1990s post-Soviet aliyah

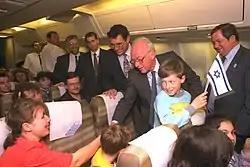
Prime Minister Yitzhak Rabin shakes hands with new Russian immigrants on their flight from Russia to Israel. 27 April 1994.

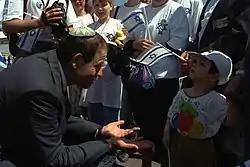
Jewish Agency Chairman Avraham Burg welcomes new Russian immigrants upon their arrival at Ben Gurion Airport. 10 May 1995.

In 1989, Soviet General Secretary Mikhail Gorbachev decided to lift restrictions on emigration. That same year, 71,000 Soviet Jews emigrated, of whom only 12,117 immigrated to Israel. In Vienna, a major transit point for immigration to Israel, some 83% chose to go to the United States. In October 1989, the US government stopped treating Soviet Jews as refugees, as another country, Israel, was willing to accept them unconditionally. However, granting refugee status to Soviet Jews persisted in some form, as the Lautenberg Amendment to the Foreign Operations Appropriations Act (Section 599D) required the executive branch to establish refugee processing categories for Jews, Evangelical Christians, Ukrainian Catholics, and Ukrainian Orthodox Church members and give members of these categories an enhanced opportunity to qualify for refugee status. In 1990, 185,227 Soviet immigrants arrived in Israel (out of about 228,400 Jews who left the Soviet Union that year). Approximately 148,000 more Soviet immigrants arrived in Israel in 1991. Immigration to Israel dropped off significantly from then on but remained steady between 1992 and 1995. In 1992, 65,093 Soviet immigrants arrived in Israel, followed by 66,145 in 1993, 68,079 in 1994, and 64,848 in 1995. From then on, Soviet immigration dipped below 60,000 per year for the next few years, though a spike occurred in 1999 when 66,848 immigrants arrived in Israel. This decline continued into the 2000s. In 2000 50,817 immigrants arrived followed by 33,601 in 2001, and after that immigration to Israel from the former Soviet Union declined to less than 20,000 per year.